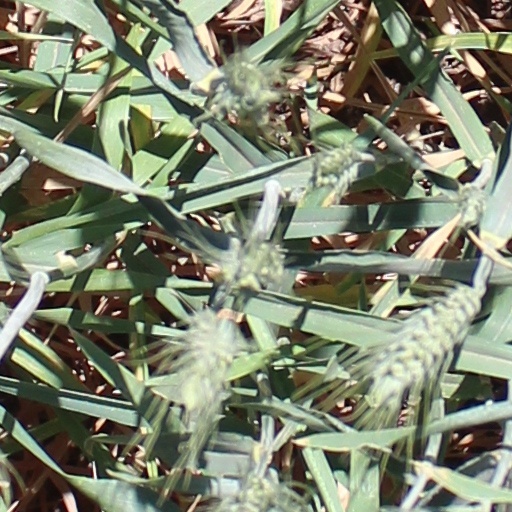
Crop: wheat